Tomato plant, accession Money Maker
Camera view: tilt-top (135 deg); turntable rotation: 240 degrees
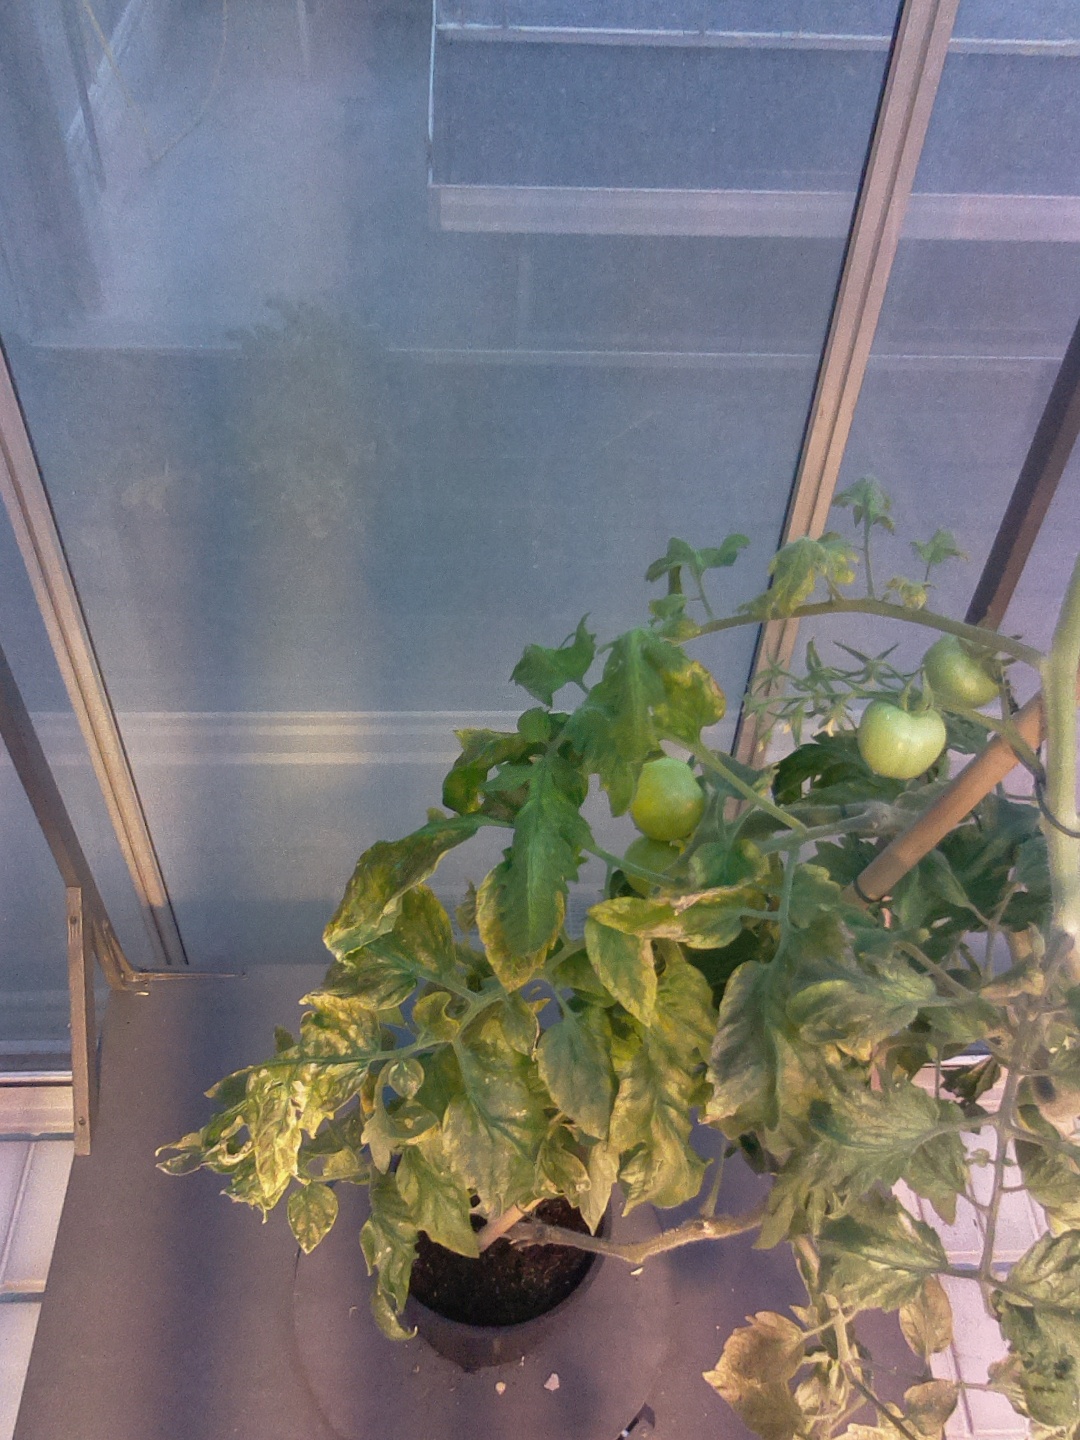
BBCH growth stage 79: 90% -100% of final fruit size